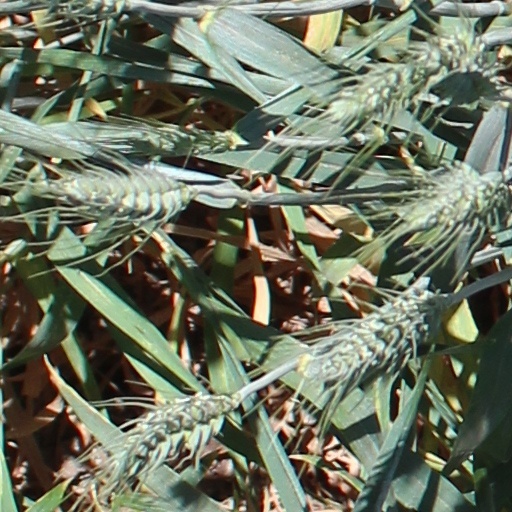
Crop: wheat